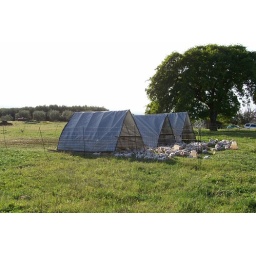
We raise our broiler birds in Spring and Fall when we have green grass and the temperatures are cool and comfortable.